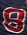
Number: 8